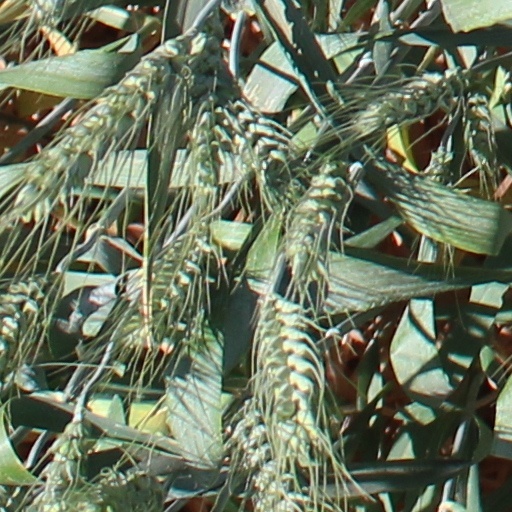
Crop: wheat